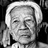
Emotion: neutral